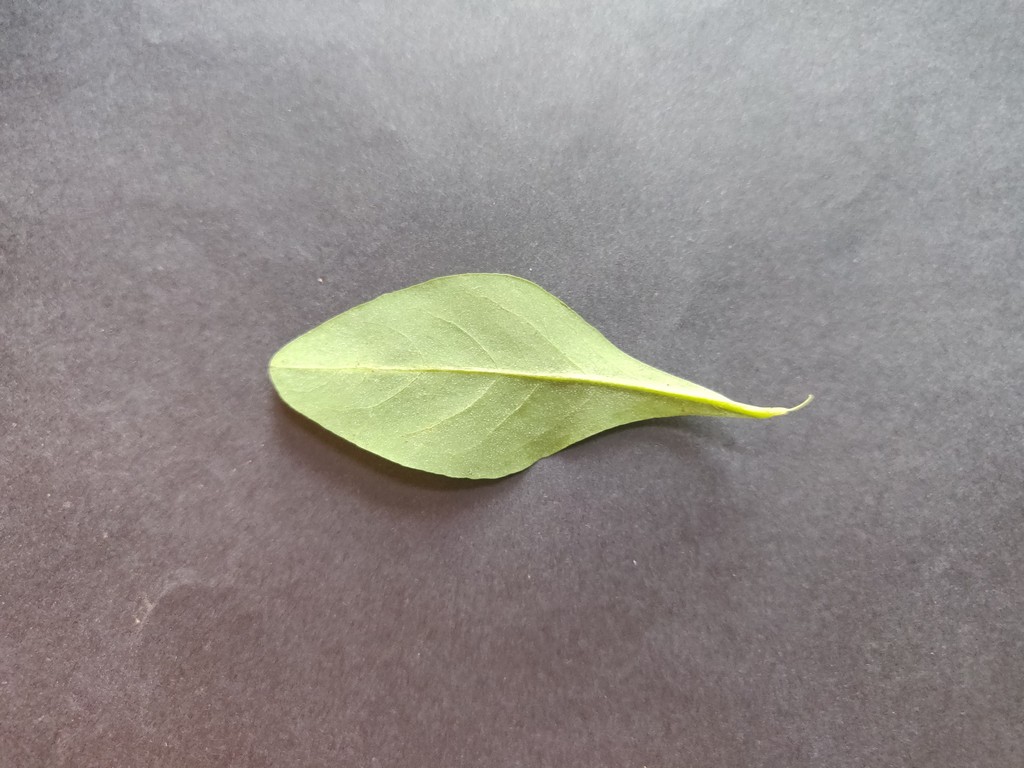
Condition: Healthy
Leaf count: single
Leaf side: back